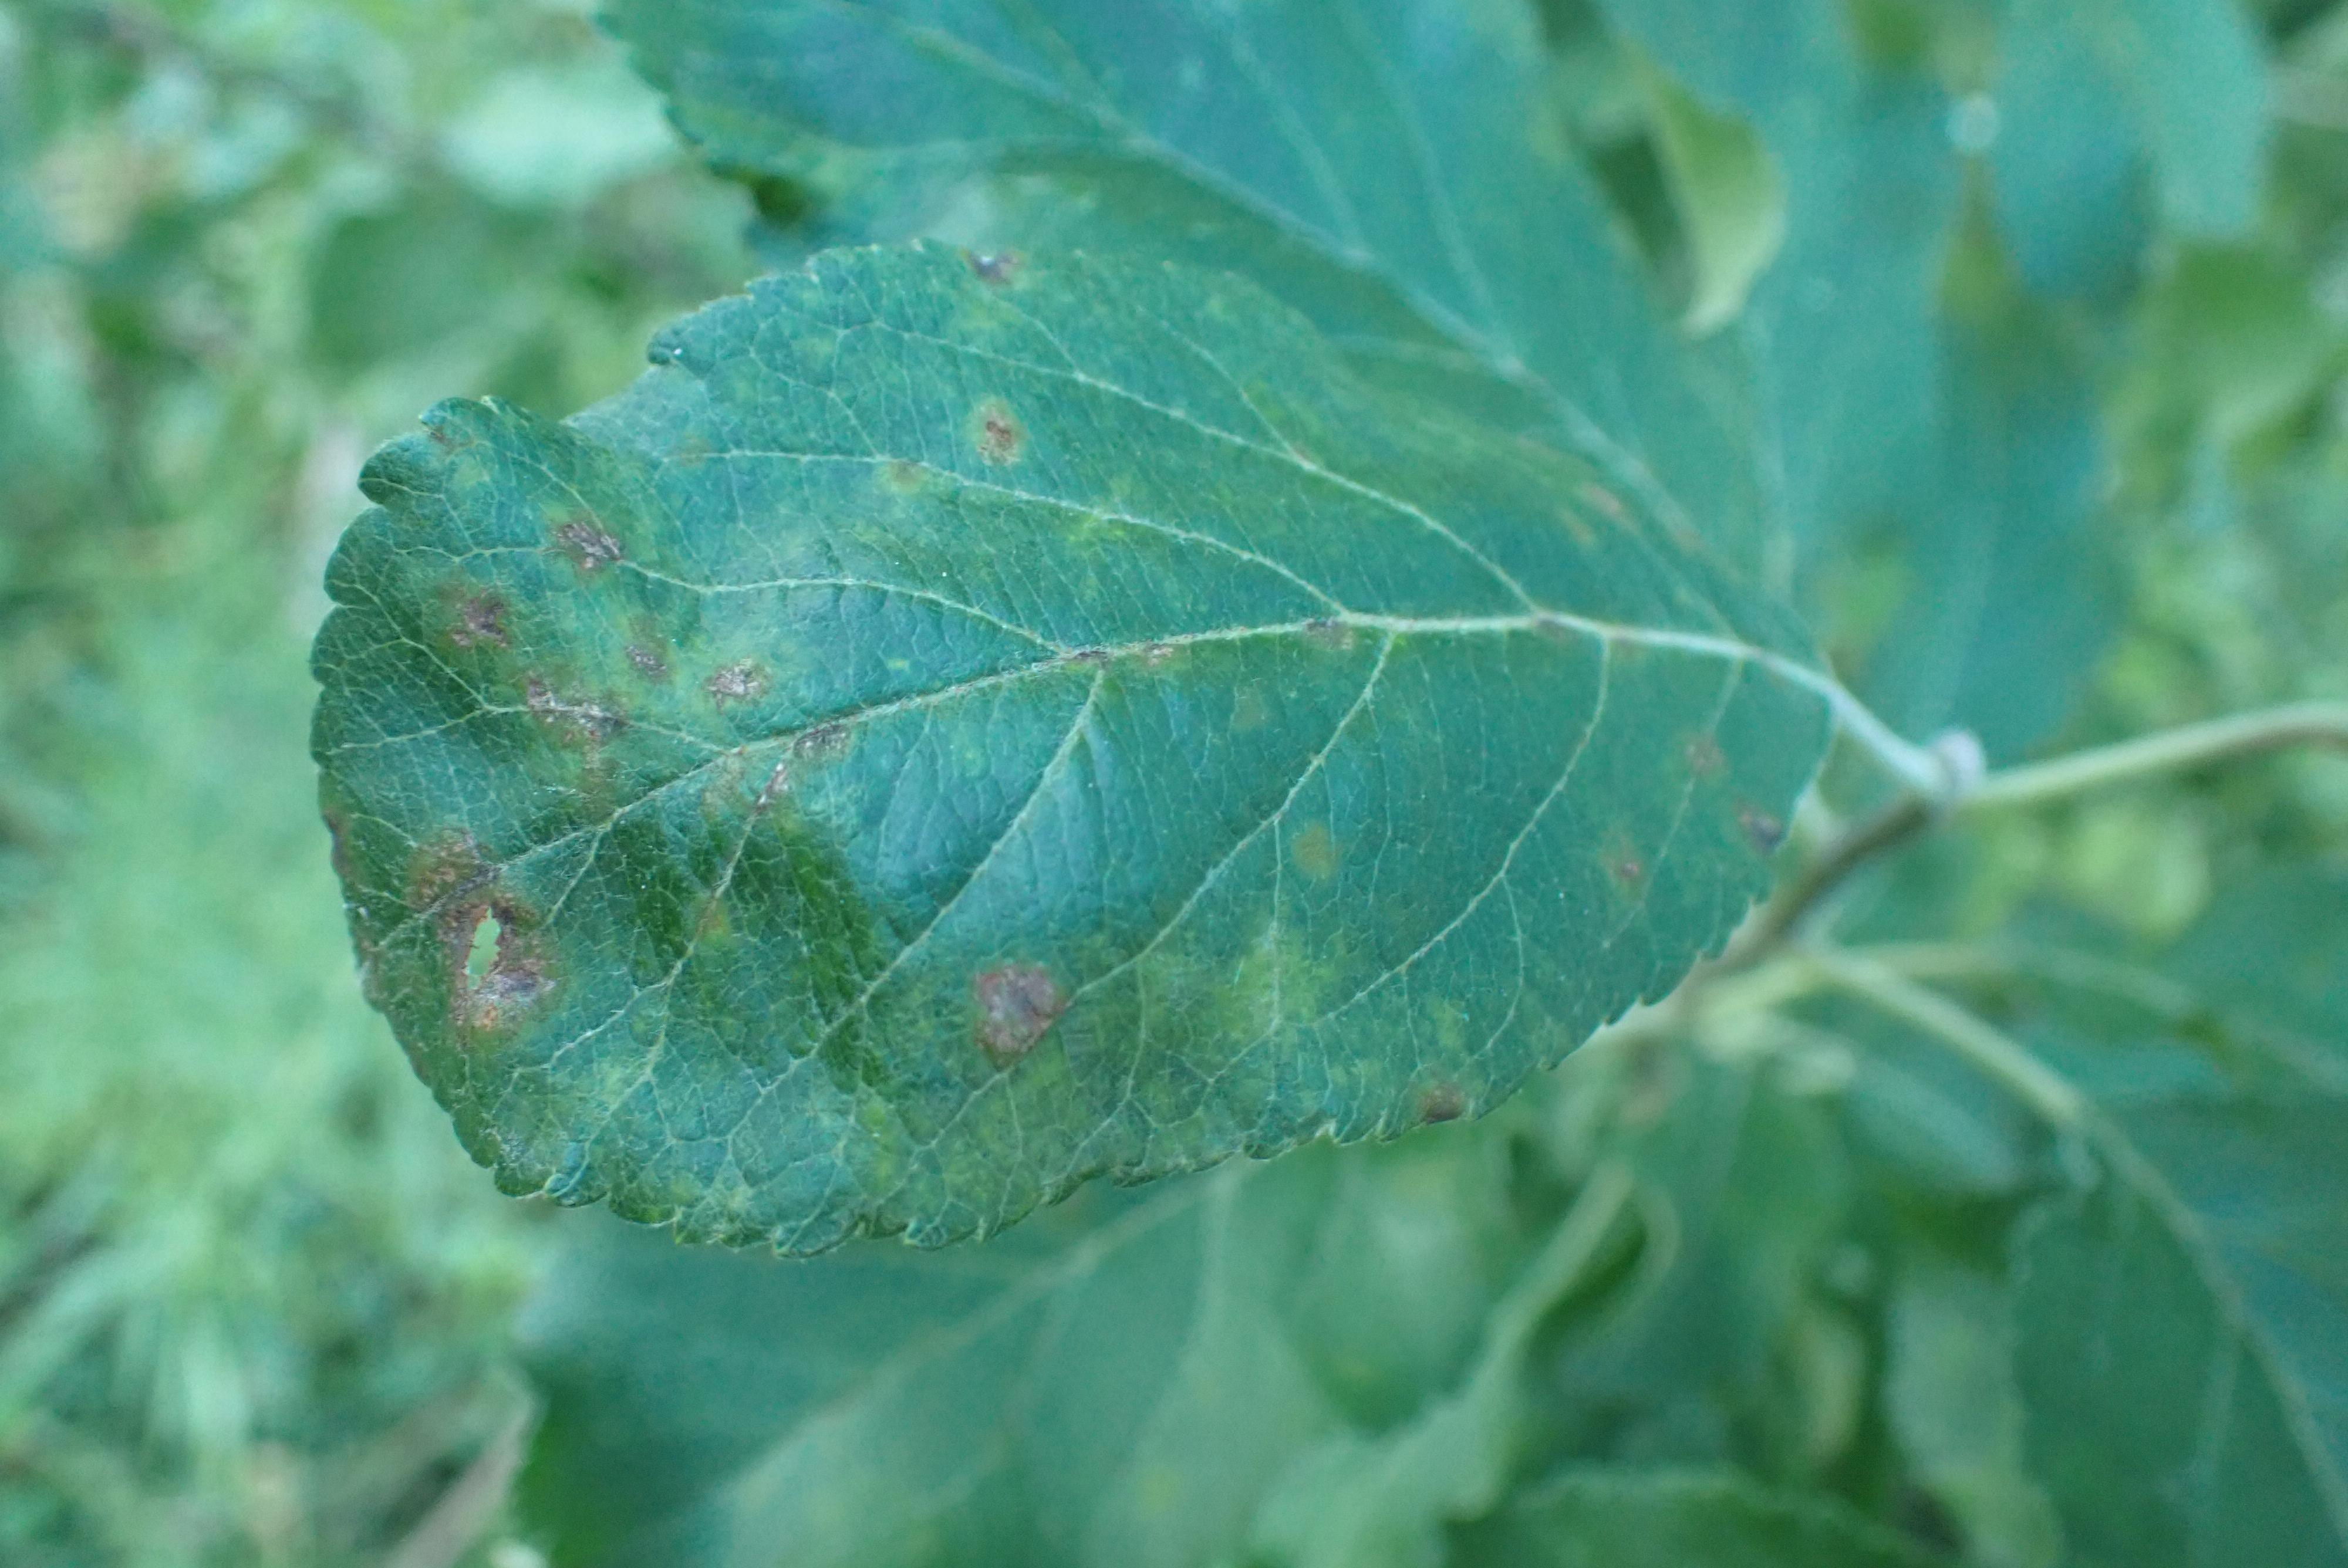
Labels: scab